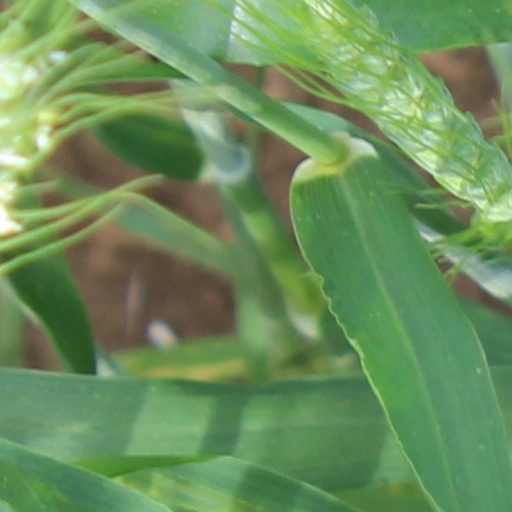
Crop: wheat